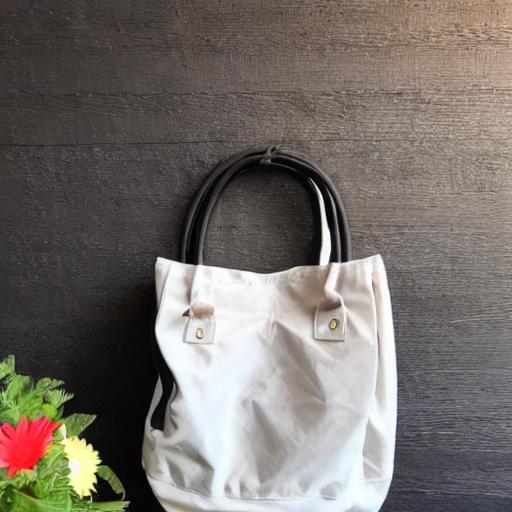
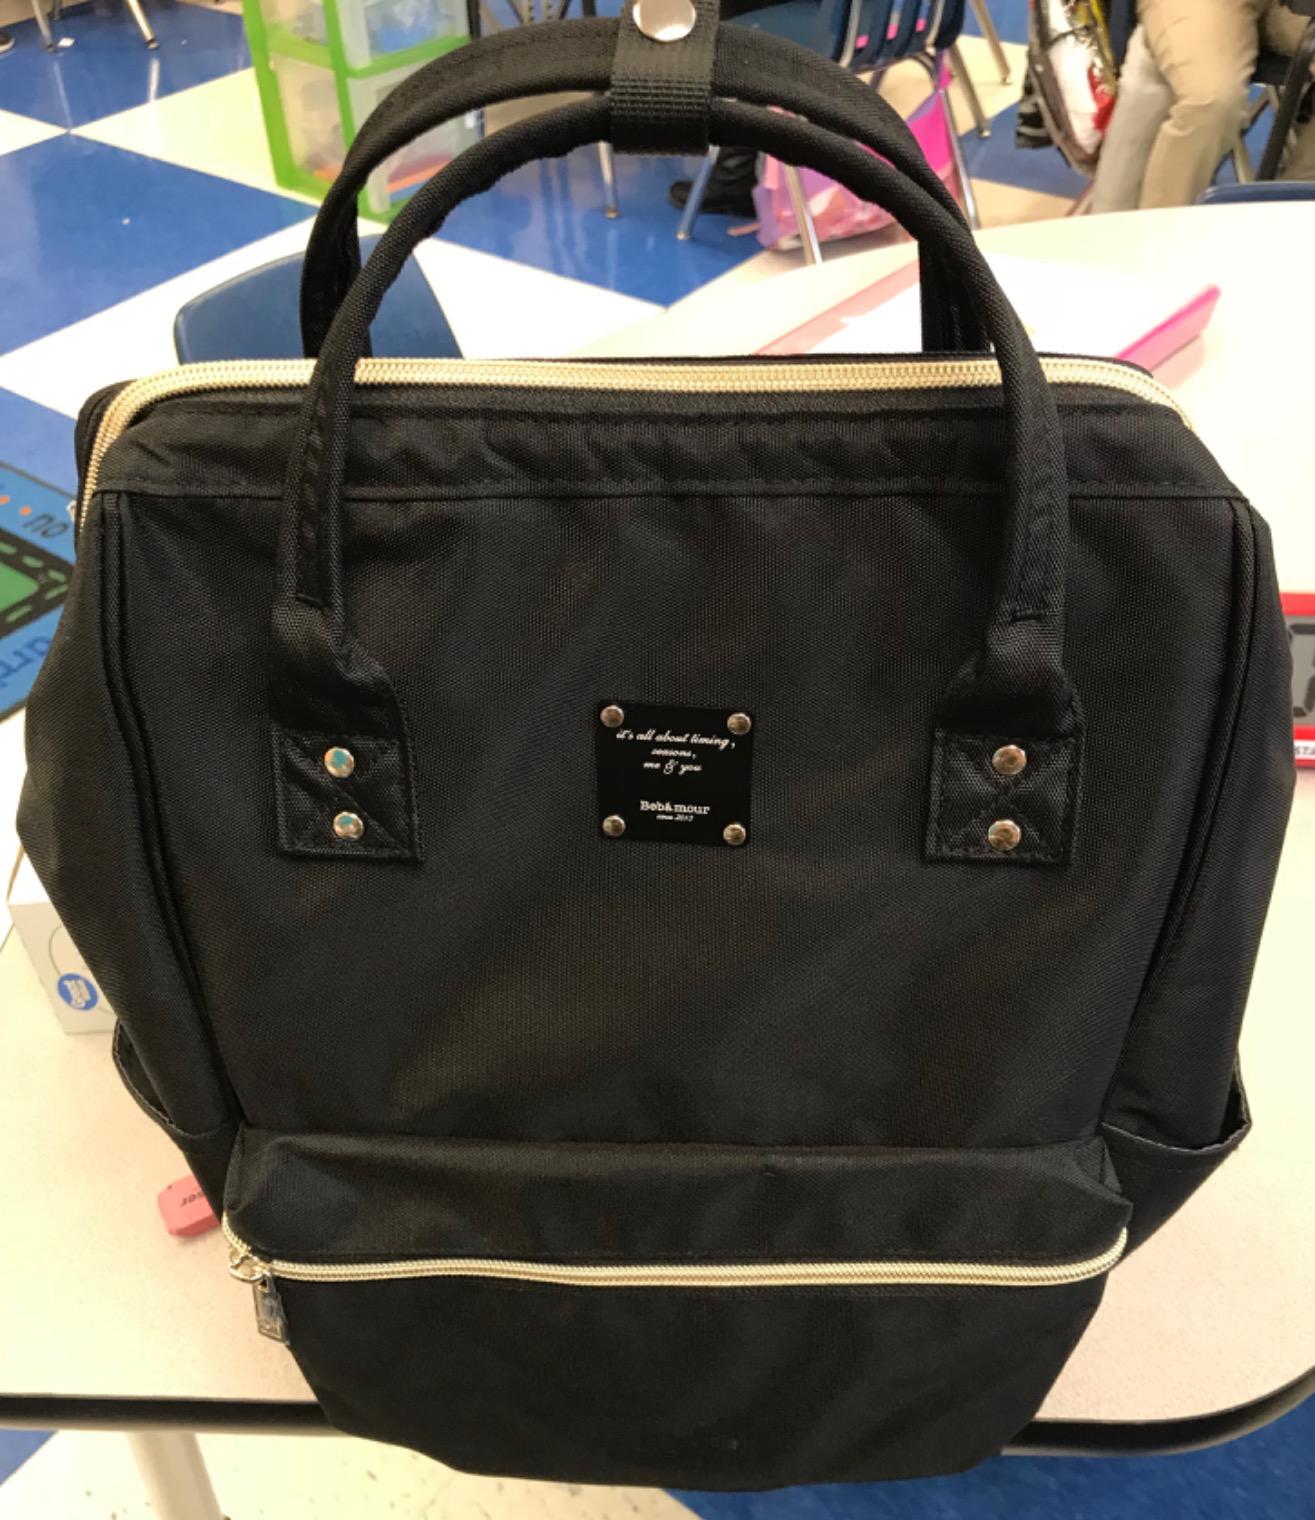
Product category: bag
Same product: no